Academic dress of Imperial College London

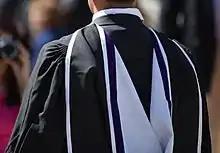
Postgraduate gowns

Postgraduate masters students wear a black hood, fully lined with white watered silk, with a narrow purple velvet band. As with first degree recipients, the faculty is denoted by neckband colour and no hat is worn.